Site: brandenburg
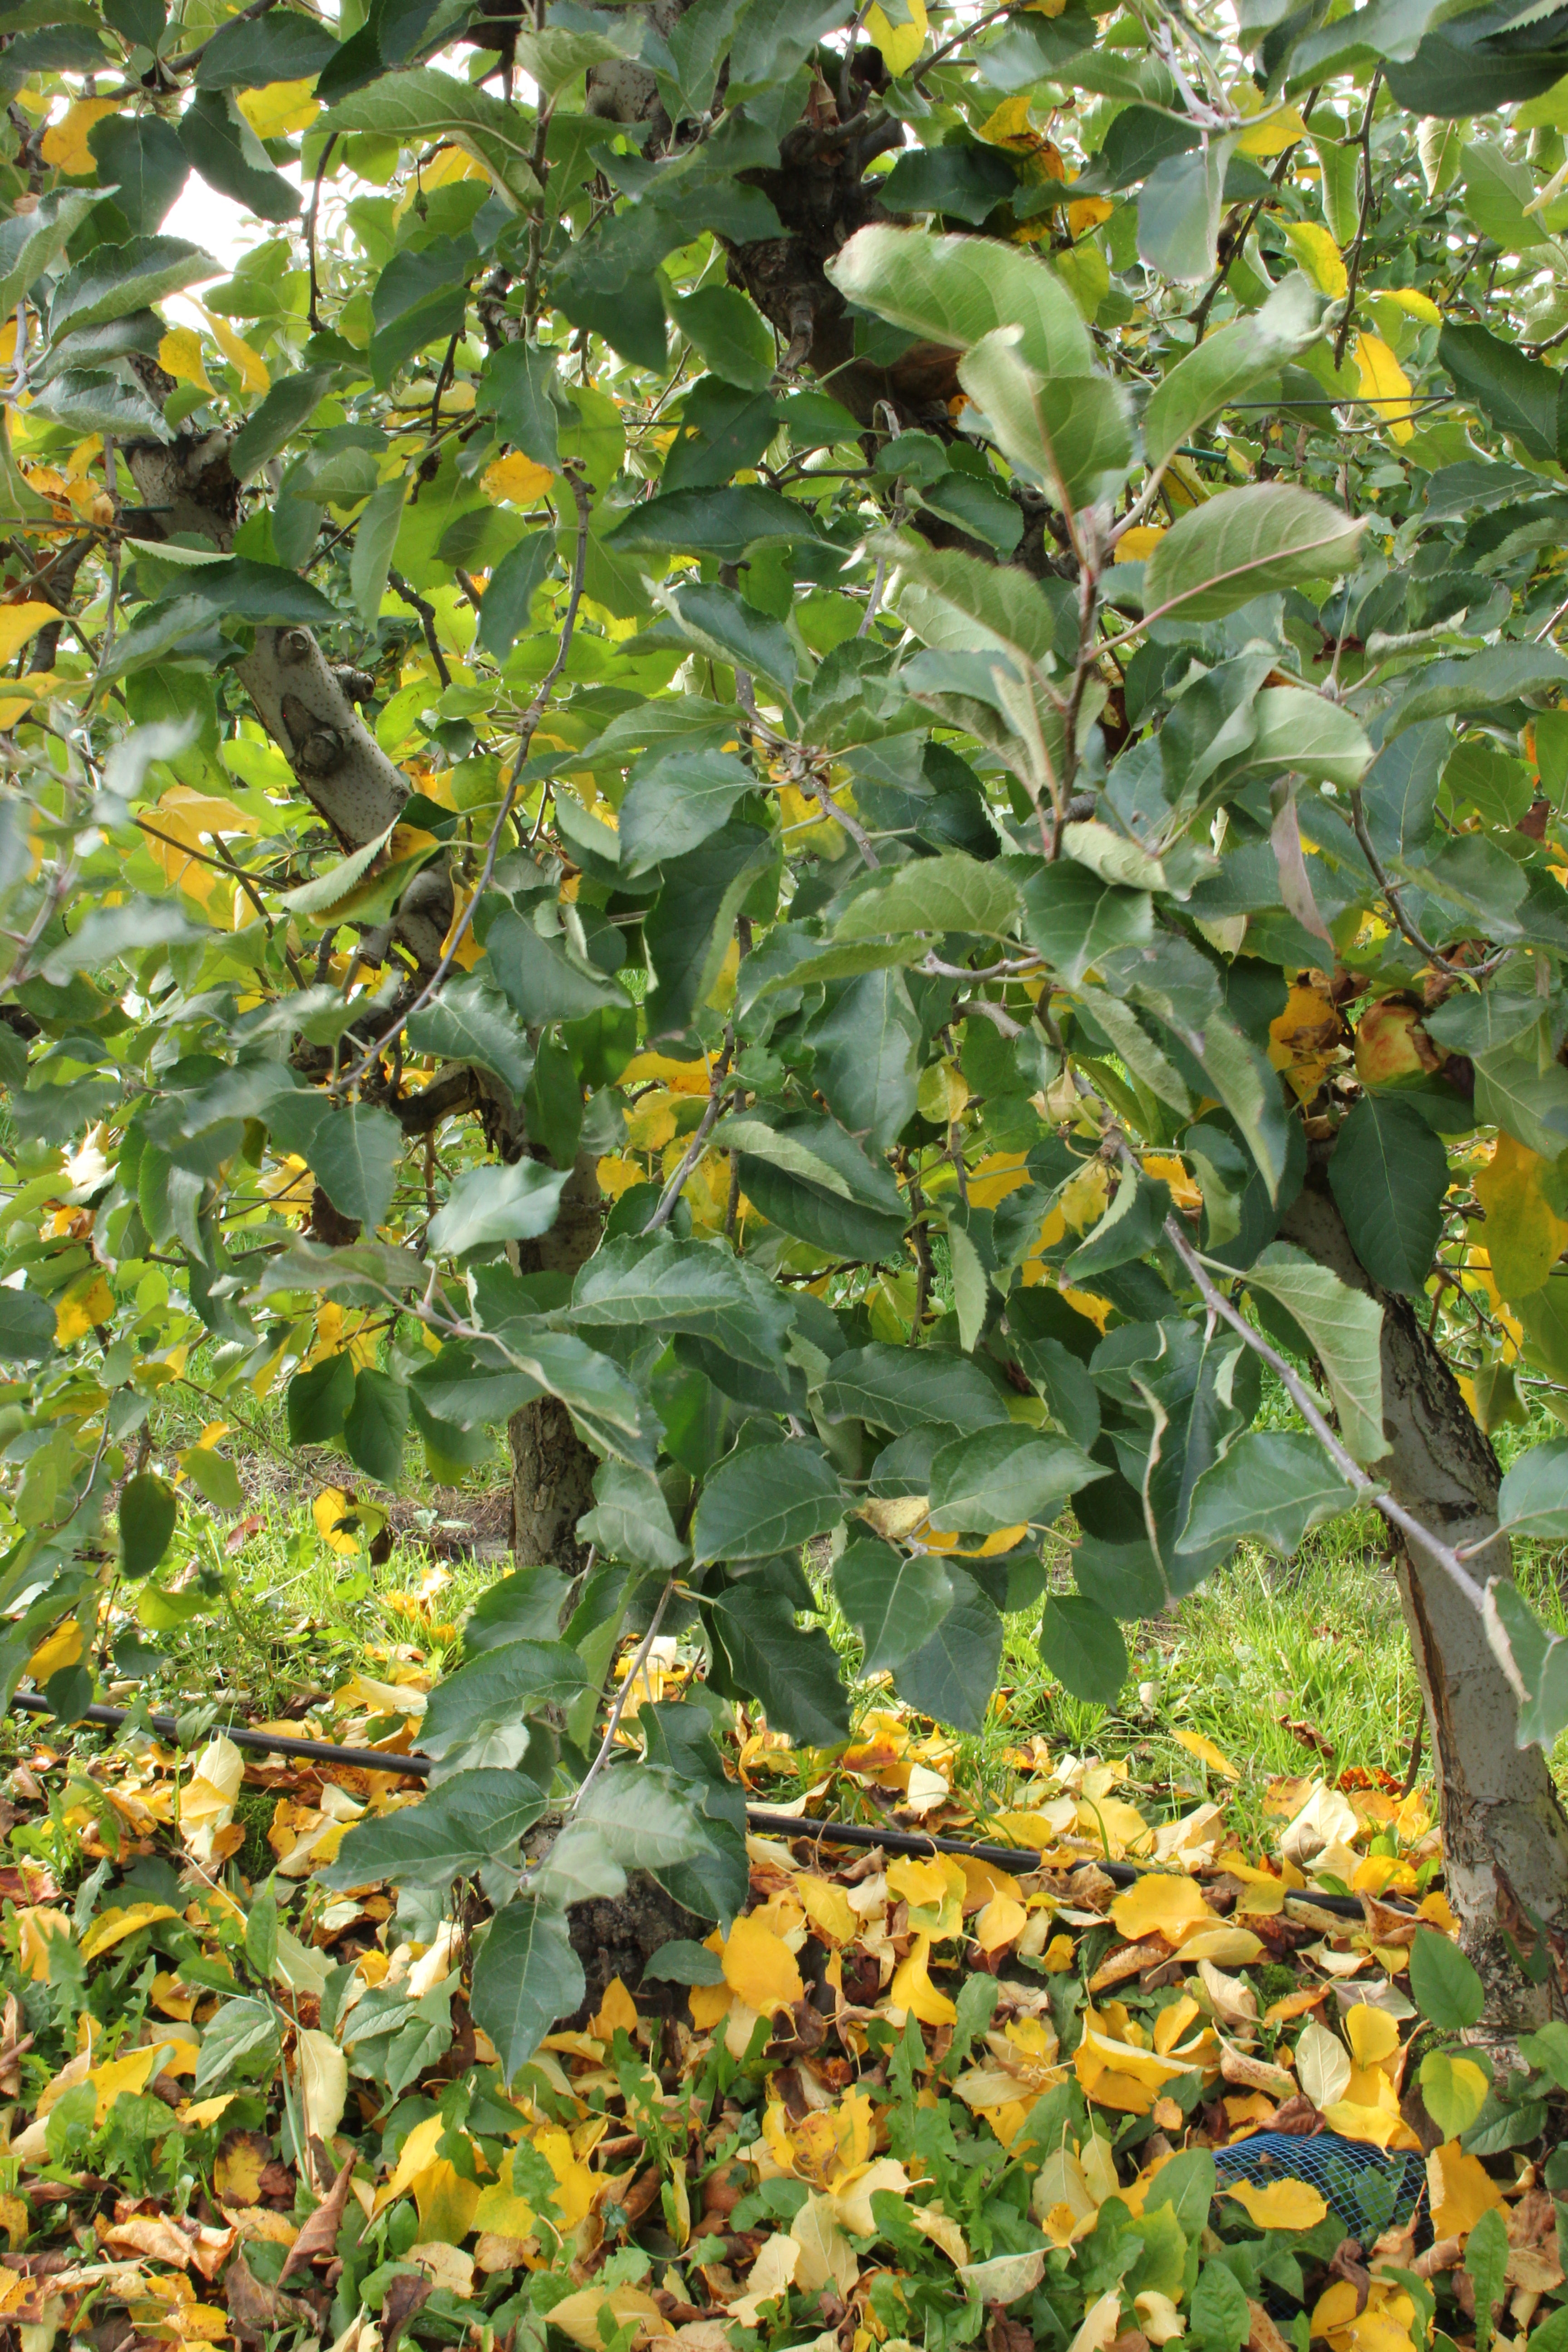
Growth stage (BBCH 91): Senescence, beginning of dormancy